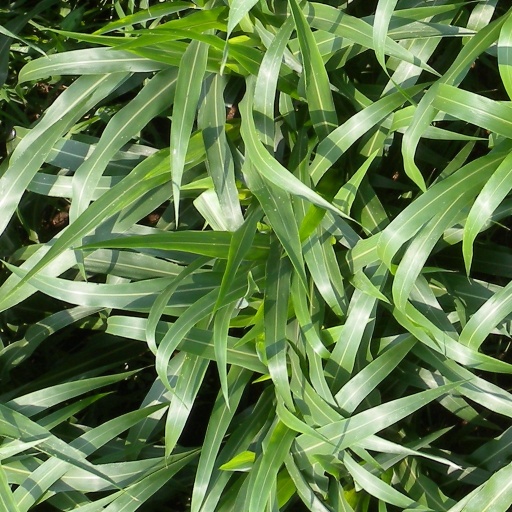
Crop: sorghum